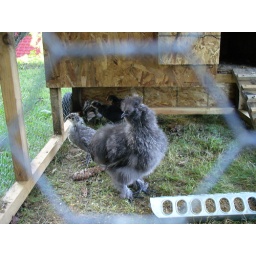
The blue silky that resides in the front yard in the chicken tractor.